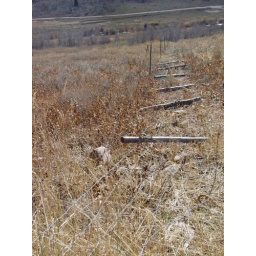
Old fence posts fall down in the mountains outside of Logan, Utah.